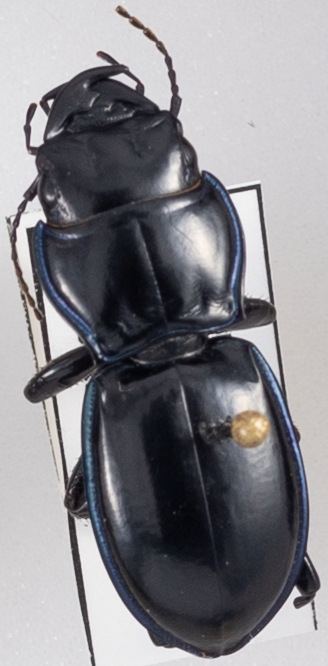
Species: Pasimachus elongatus
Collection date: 2023-08-30
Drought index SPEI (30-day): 1.334
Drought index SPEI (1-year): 1.28
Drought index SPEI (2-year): -0.272